Isabel Cristina

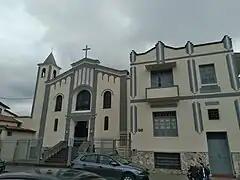
Chapel and memorial of Blessed Isabel Cristina in Barbacena, Minas Gerais

The diocesan process opened in Mariana on 26 January 2001 before concluding a decade later on 1 September 2009. Pope Francis authorized a decree on 27 October 2020 that determined that Mrad Campos had died "in odium fidei" (she preserved chastity in the name of faith) and approved for her to be beatified. The beatification took place in Barbacena on 10 December 2022. The postulator for this cause is Doctor Paolo Vilotta.